Mehmet Akif Ersoy

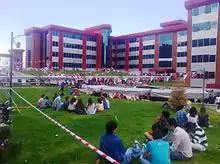
Mehmet Akif Ersoy University

However, Mehmet Akif Ersoy earned himself his significant place in the history of the Republic of Turkey as the composer of the lyrics of the Turkish National Anthem. During the session of 12 March 1921, the Turkish Grand National Assembly officially designated his ten-quatrain poem as the lyrics of the national anthem.